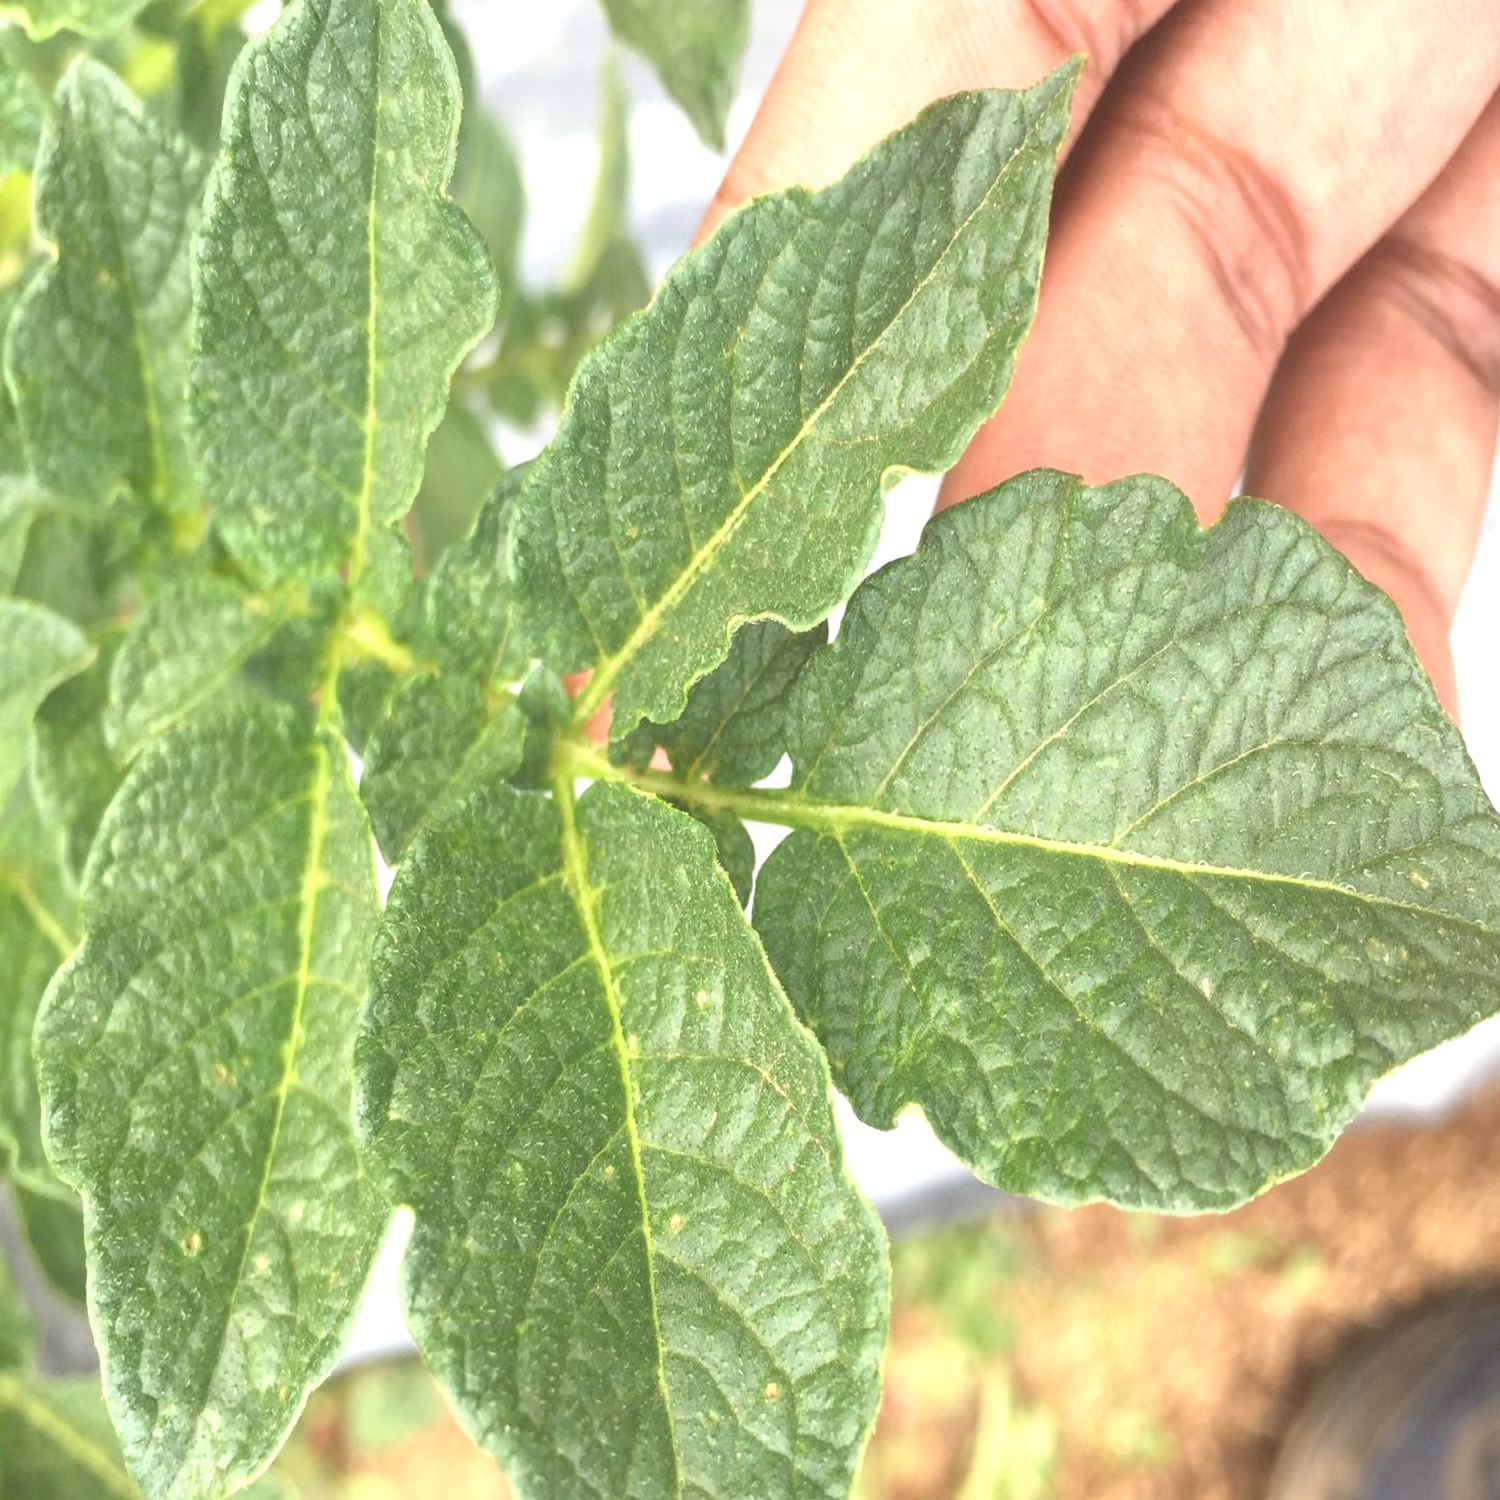
Etiqueta: Virus